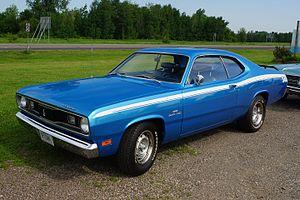
La Plymouth Duster est un coupé de taille compacte, étant commercialisée de 1970 à 1976.